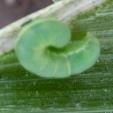
Crop: Onion
Condition: caterpillar-p